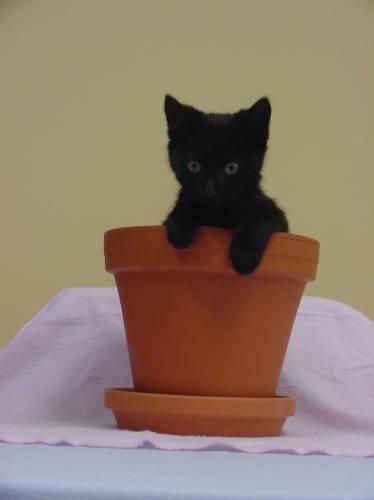
cat